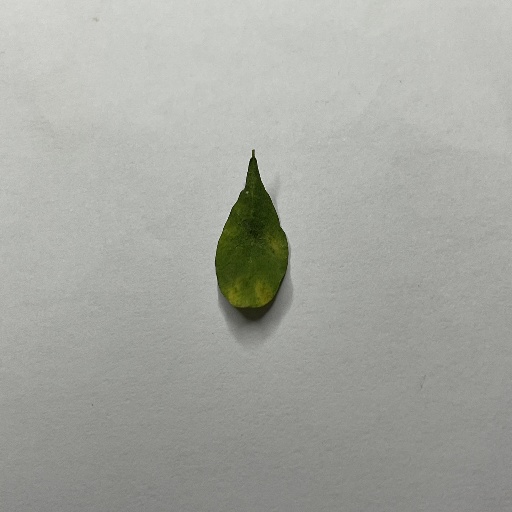
Species: Sojina
Leaf condition: Bacterial Spot